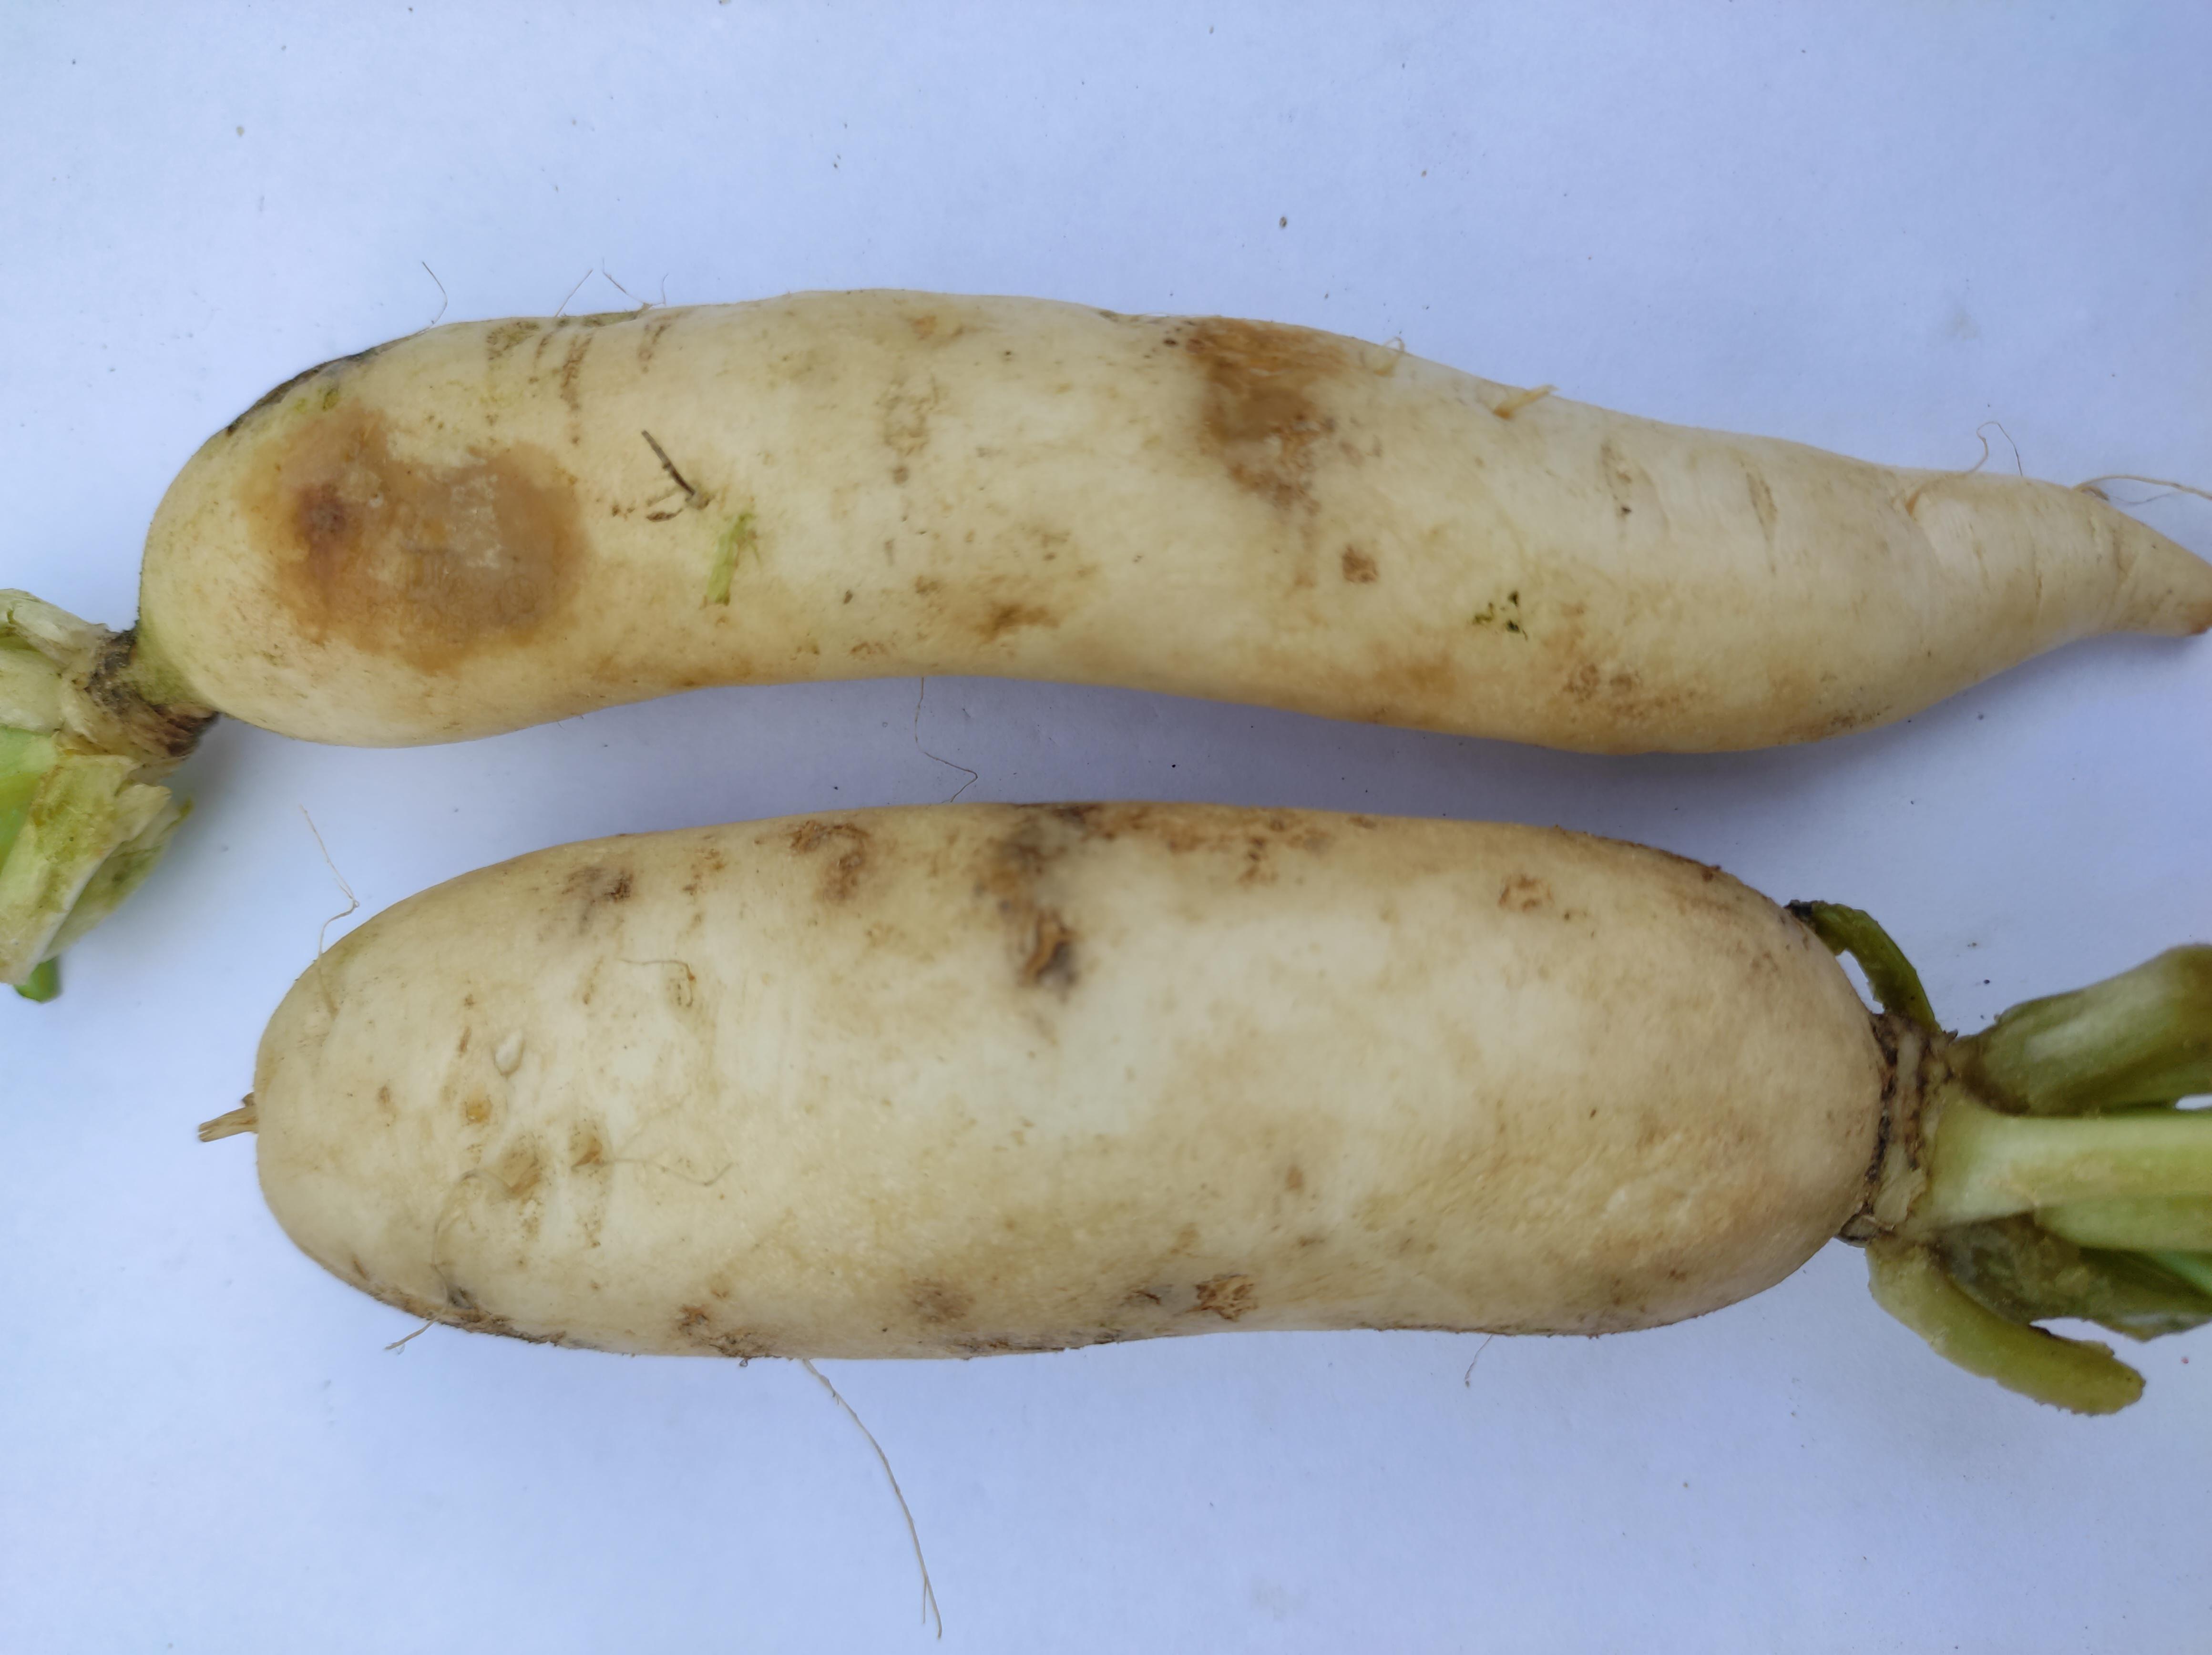
Label: Radish